The Texas Vibrator Massacre

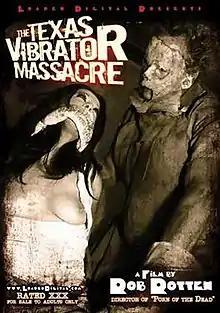
DVD released by Loaded Digital

The Texas Vibrator Massacre is a 2008 pornographic horror film written and directed by Rob Rotten. It is based on the 1974 film "The Texas Chain Saw Massacre".